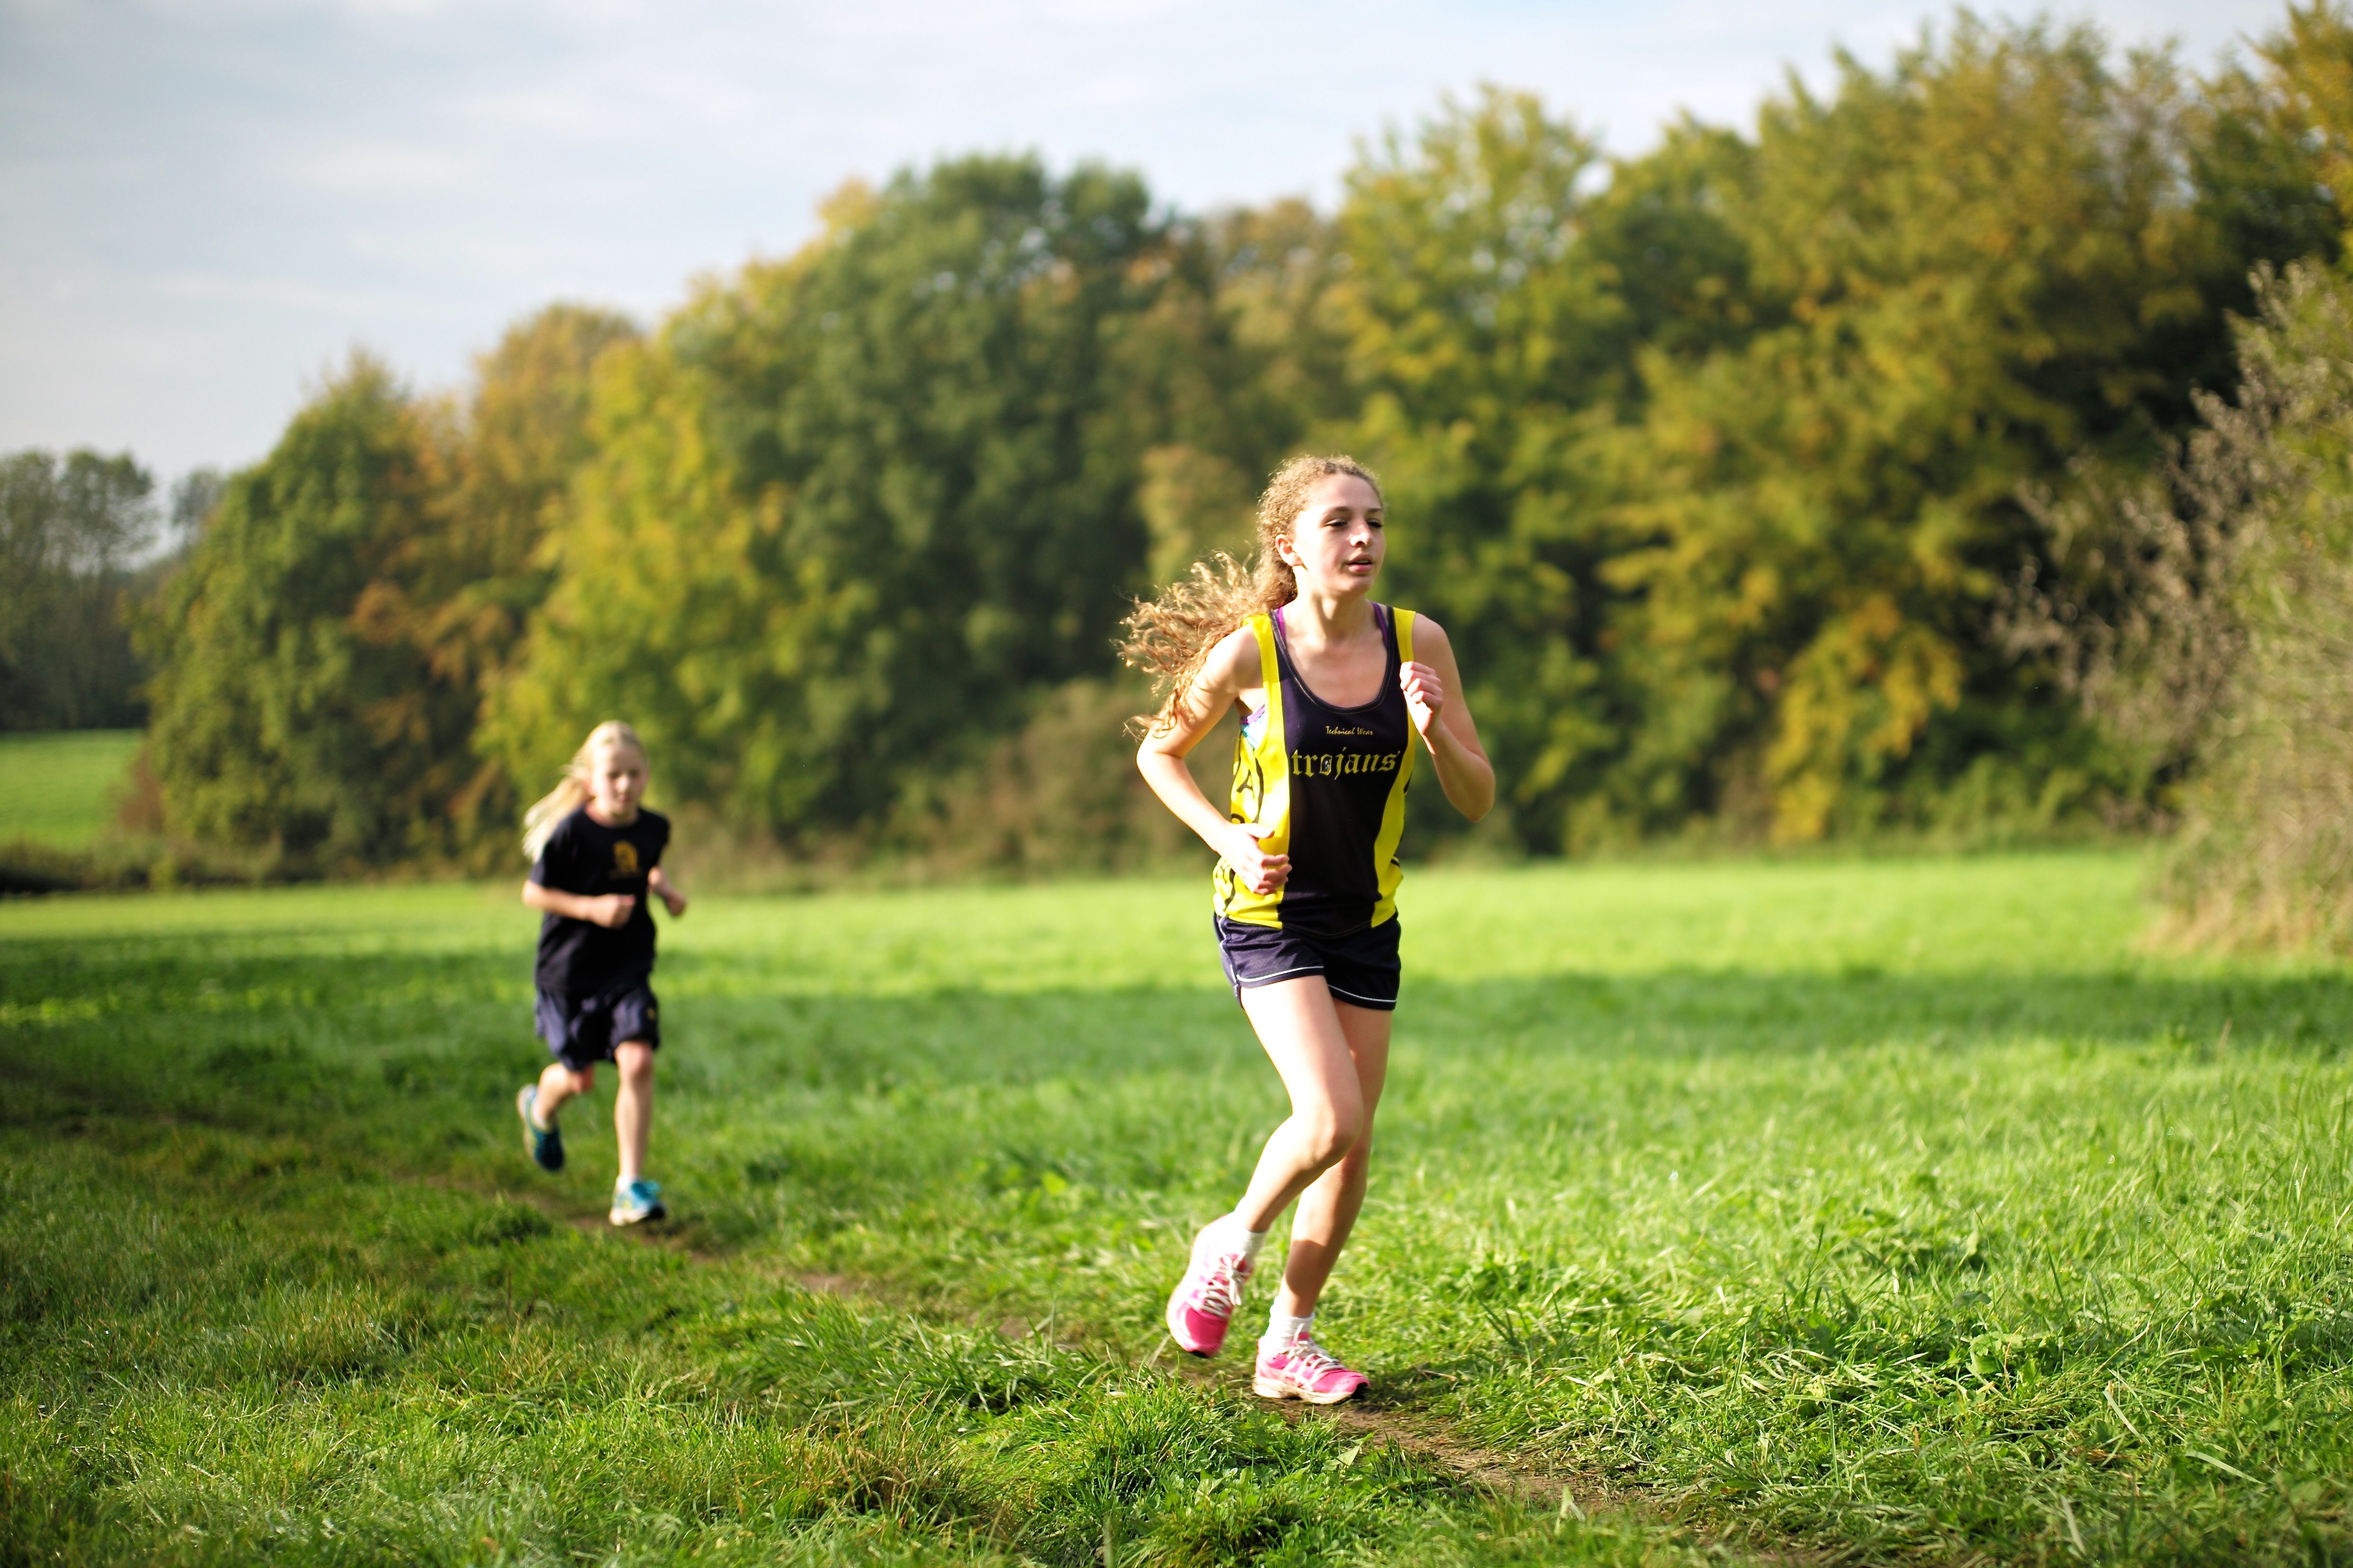
grass, person, girl, sport, meadow, boy, running, run, recreation, europe, jogging, runner, ash, crosscountry, race, competition, woods, holland, amsterdam, netherlands, m, sports, 50, school, runners, middle, endurance, leica, 240, summilux, athletics, meet, xc, isa, amsterdamsebos, physical exercise, outdoor recreation, human action, endurance sports, ultramarathon, cross country running